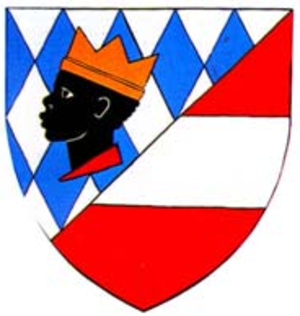
Neuhofen an der Ybbs
Våben for Neuhofen an der Ybbs
Neuhofen an der Ybbs er en købstadskommune i distriktet Amstetten i Niederösterreich i Østrig ca. 10 km syd for byen Amstetten. Kommunen har 2.671 indbyggere pr. 1. januar 2007.